François Touvet

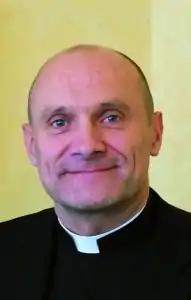
Touvet in 2014

On 23 December 2015, Pope Francis appointed him bishop of Châlons. He received his episcopal consecration at Saint-Étienne Cathedral in Châlons-en-Champagne on 28 February 2016 from Thierry Jordan, archbishop of Reims, assisted by Gilbert Louis, bishop emeritus of Châlons and Joseph de Metz-Noblat, bishop of Langres. He was one of the youngest bishops in France.